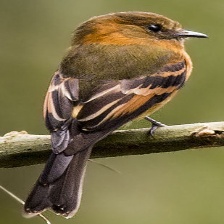
Species: CINNAMON FLYCATCHER
Scientific name: PYRRHOMYIAS CINNAMOMEUS